Bohun swan

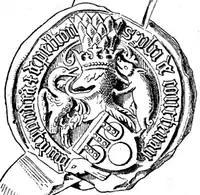
Seal of Sir Philip Courtenay (d.1463) of Powderham, showing the Bohun swan as the dexter supporter

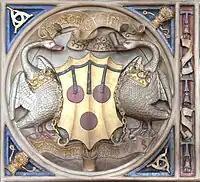
Arms of Peter Courtenay (d.1492), Bishop of Exeter and Bishop of Winchester: "Or, 3 torteaux a label of 3 points azure each point charged with 3 plates in pale" with supporters the Bohun swans, each collared with a crown and chained or. Detail from the Courtenay Mantlepiece, Bishop's Palace, Exeter

Another heir of the de Bohuns was the Courtenay family, Earls of Devon, descended from Margaret de Bohun (1311–1391), daughter and heiress of Humphrey de Bohun, 4th Earl of Hereford (1276–1322) and wife of Hugh de Courtenay, 2nd Earl of Devon (1303–1377). The Courtenays frequently used the Bohum swan as one of their supporters, with or in place of the usual Courtenay boar, on their heraldic achievements. Surviving examples are: